Boydell Shakespeare Gallery

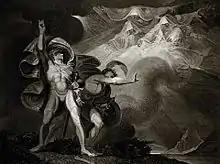
A nearly naked man with finely defined muscles stands strongly with his right arm upraised. In the background are three amorphous figures swirling around with hoods over their heads. There is a second man standing between the first and the figures, pushing the figures away.

Dance's Shakespeare Gallery building had a monumental, neoclassical stone front, and a full-length exhibition hall on the ground floor. Three interconnecting exhibition rooms occupied the upper floor, with a total of more than of wall space for displaying pictures. The two-storey façade was not especially large for the street, but its solid classicism had an imposing effect. Some reports describe the exterior as "sheathed in copper".